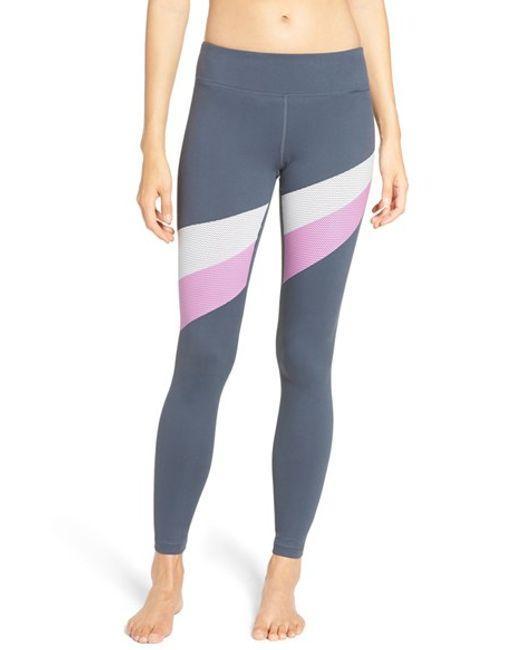
Slim Fit Sportbekleidung mit grauem und weißem Streifendesign für Damen